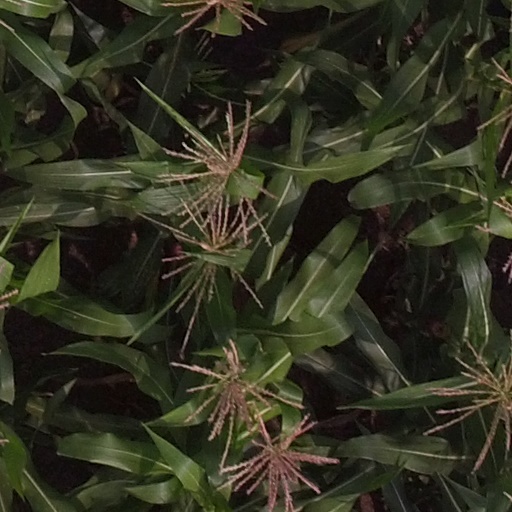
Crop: maize; corn